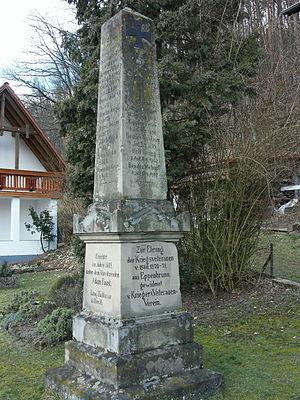
Eppenbrunn est une municipalité de la Verbandsgemeinde Pirmasens-Land, dans l'arrondissement du Palatinat-Sud-Ouest, en Rhénanie-Palatinat, dans l'ouest de l'Allemagne.